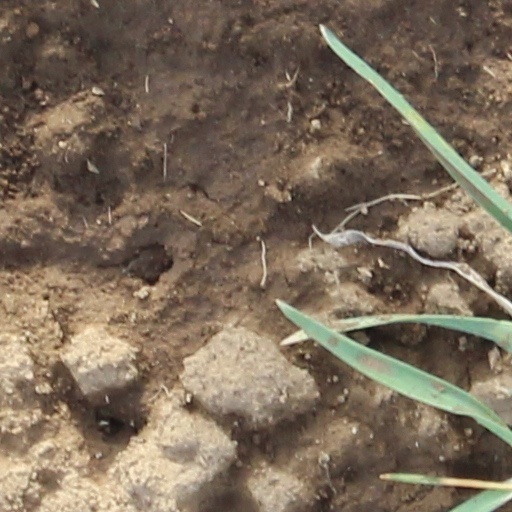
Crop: wheat